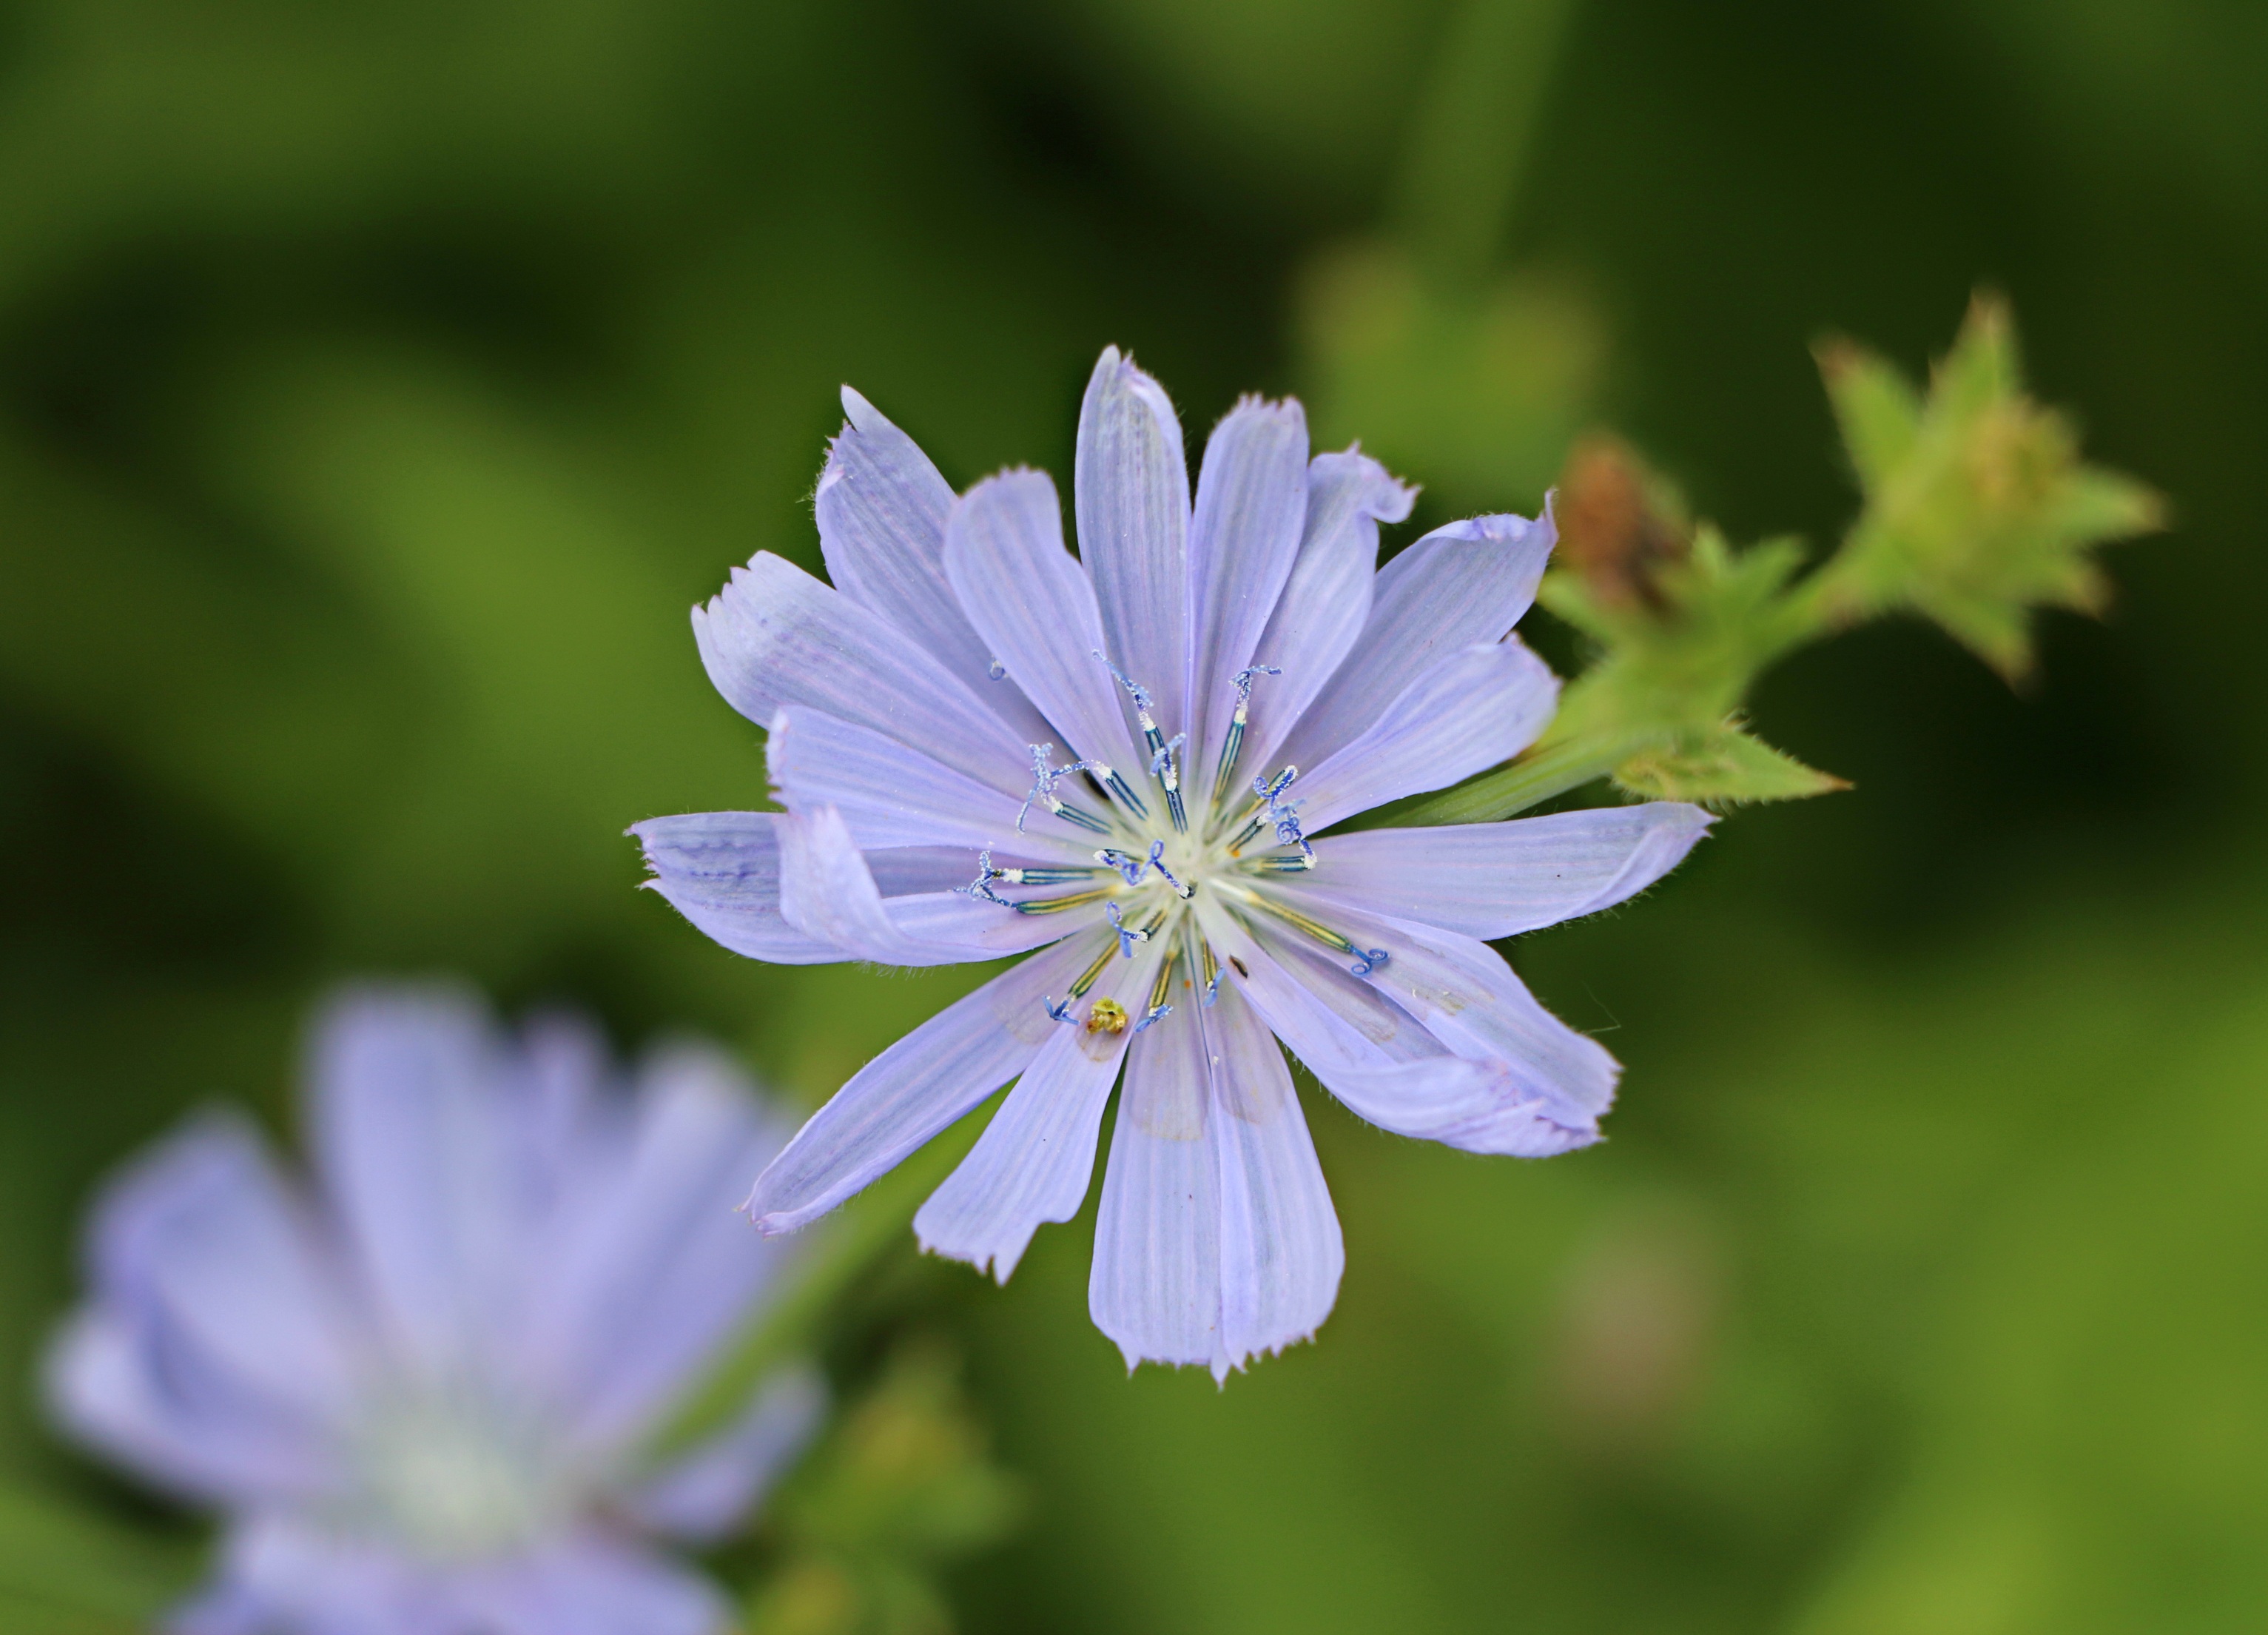
nature, blossom, plant, meadow, flower, petal, summer, food, herb, produce, vegetable, macro, botany, blue, flora, wildflower, close up, bright, chicory, macro photography, flowers of the field, sunny day, flowering plant, wild herbs, herbaceous plant, common chicory, plant stem, land plant, leaf vegetable